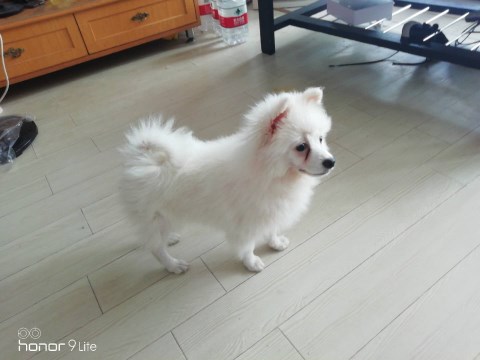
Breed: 1936-n000005-Pomeranian